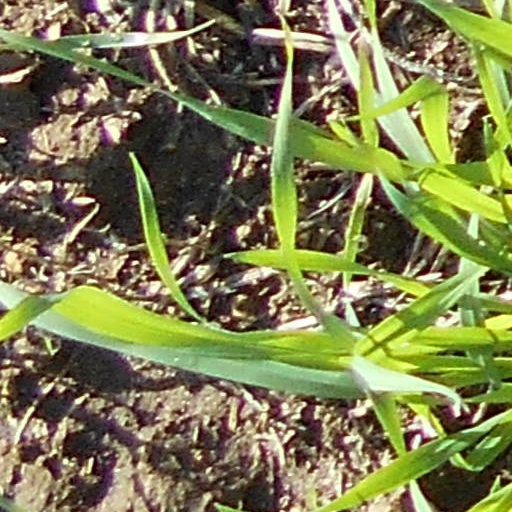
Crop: wheat